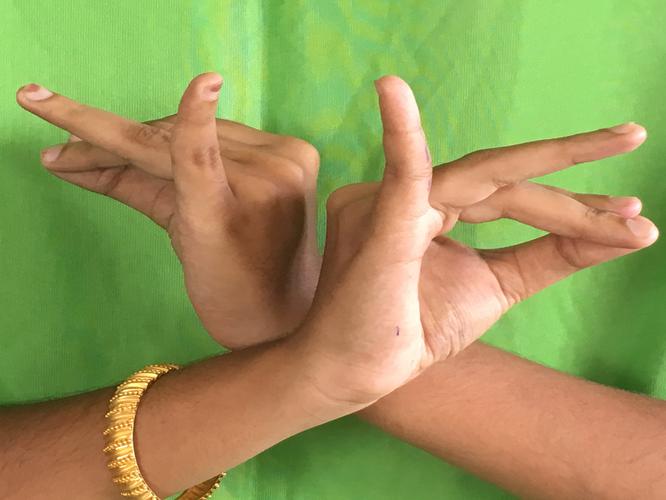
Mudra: Katakavardhana
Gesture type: double_hand